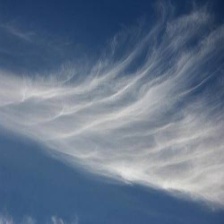
Cloud type: Cirrostratus